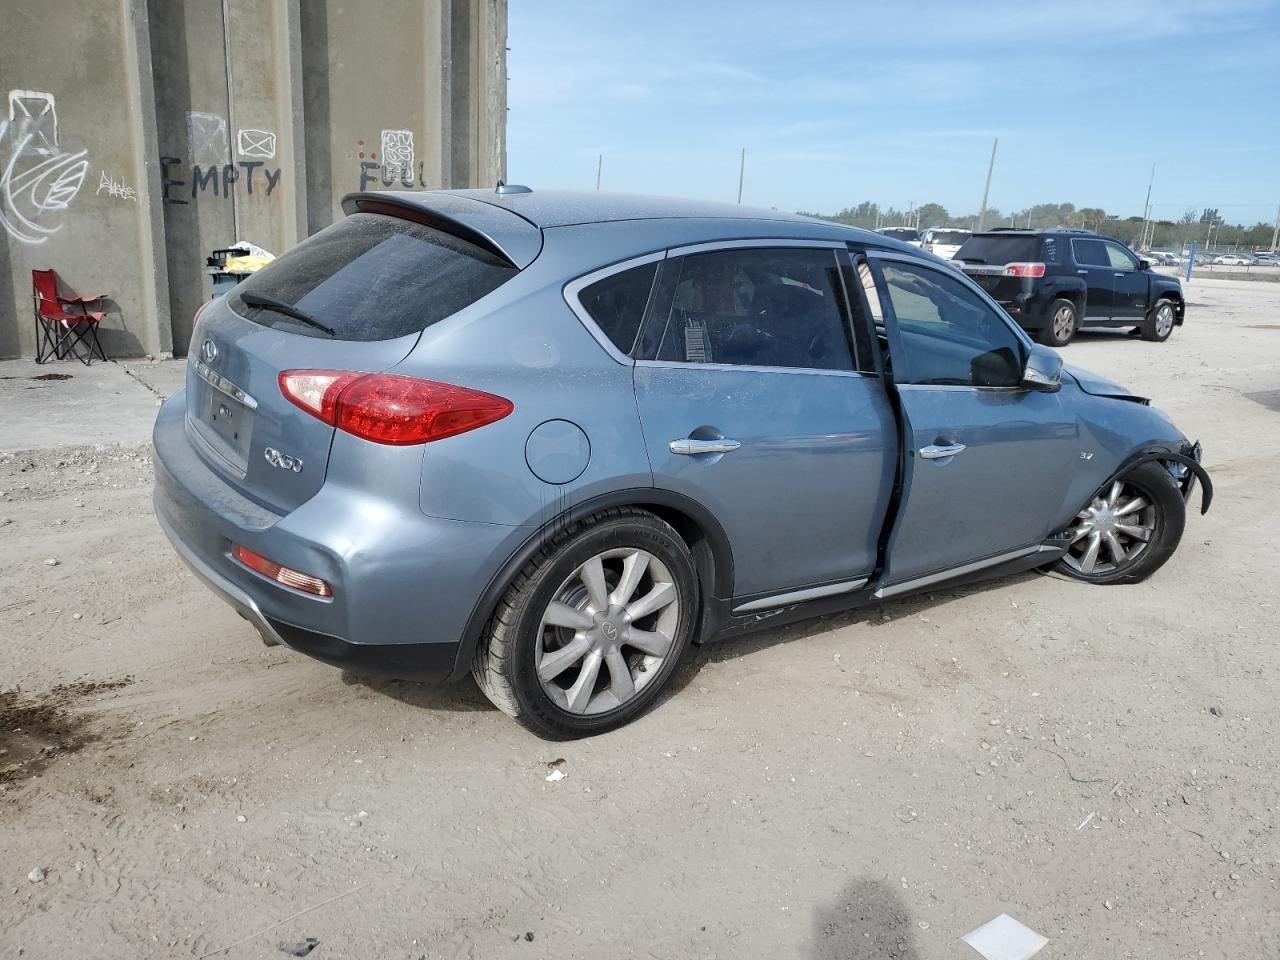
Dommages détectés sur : aile avant droite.
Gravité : mineur